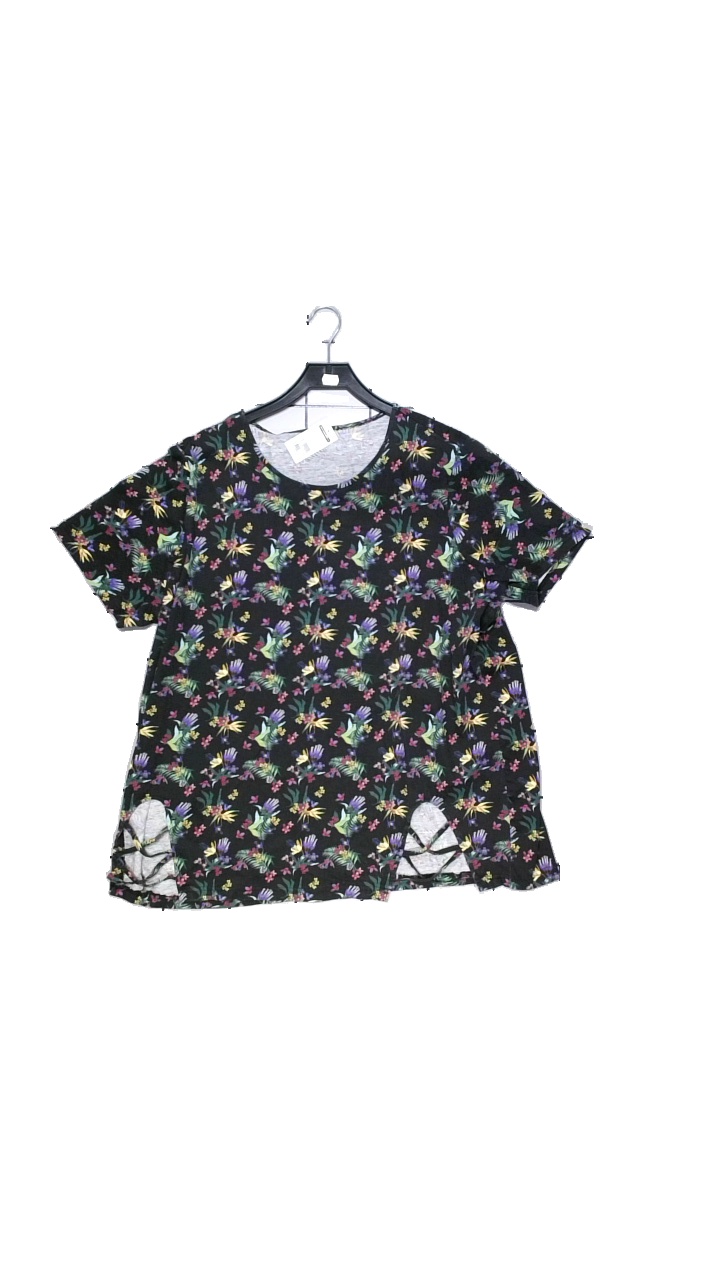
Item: Top (Ladies)
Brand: Missing
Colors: Black, Multicolor, Green, Yellow
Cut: Loose
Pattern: Geometric print
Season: All
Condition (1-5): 4
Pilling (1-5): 3
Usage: Reuse
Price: <50